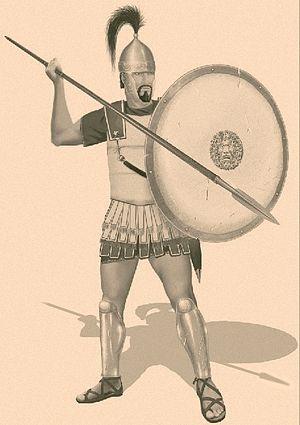
La troisième guerre gréco-punique eut lieu de 315 à 307 av. J.-C. entre Carthage et ses alliés d'un côté, Syracuse de l'autre. Syracuse y perdit son rôle de puissance méditerranéenne majeure.